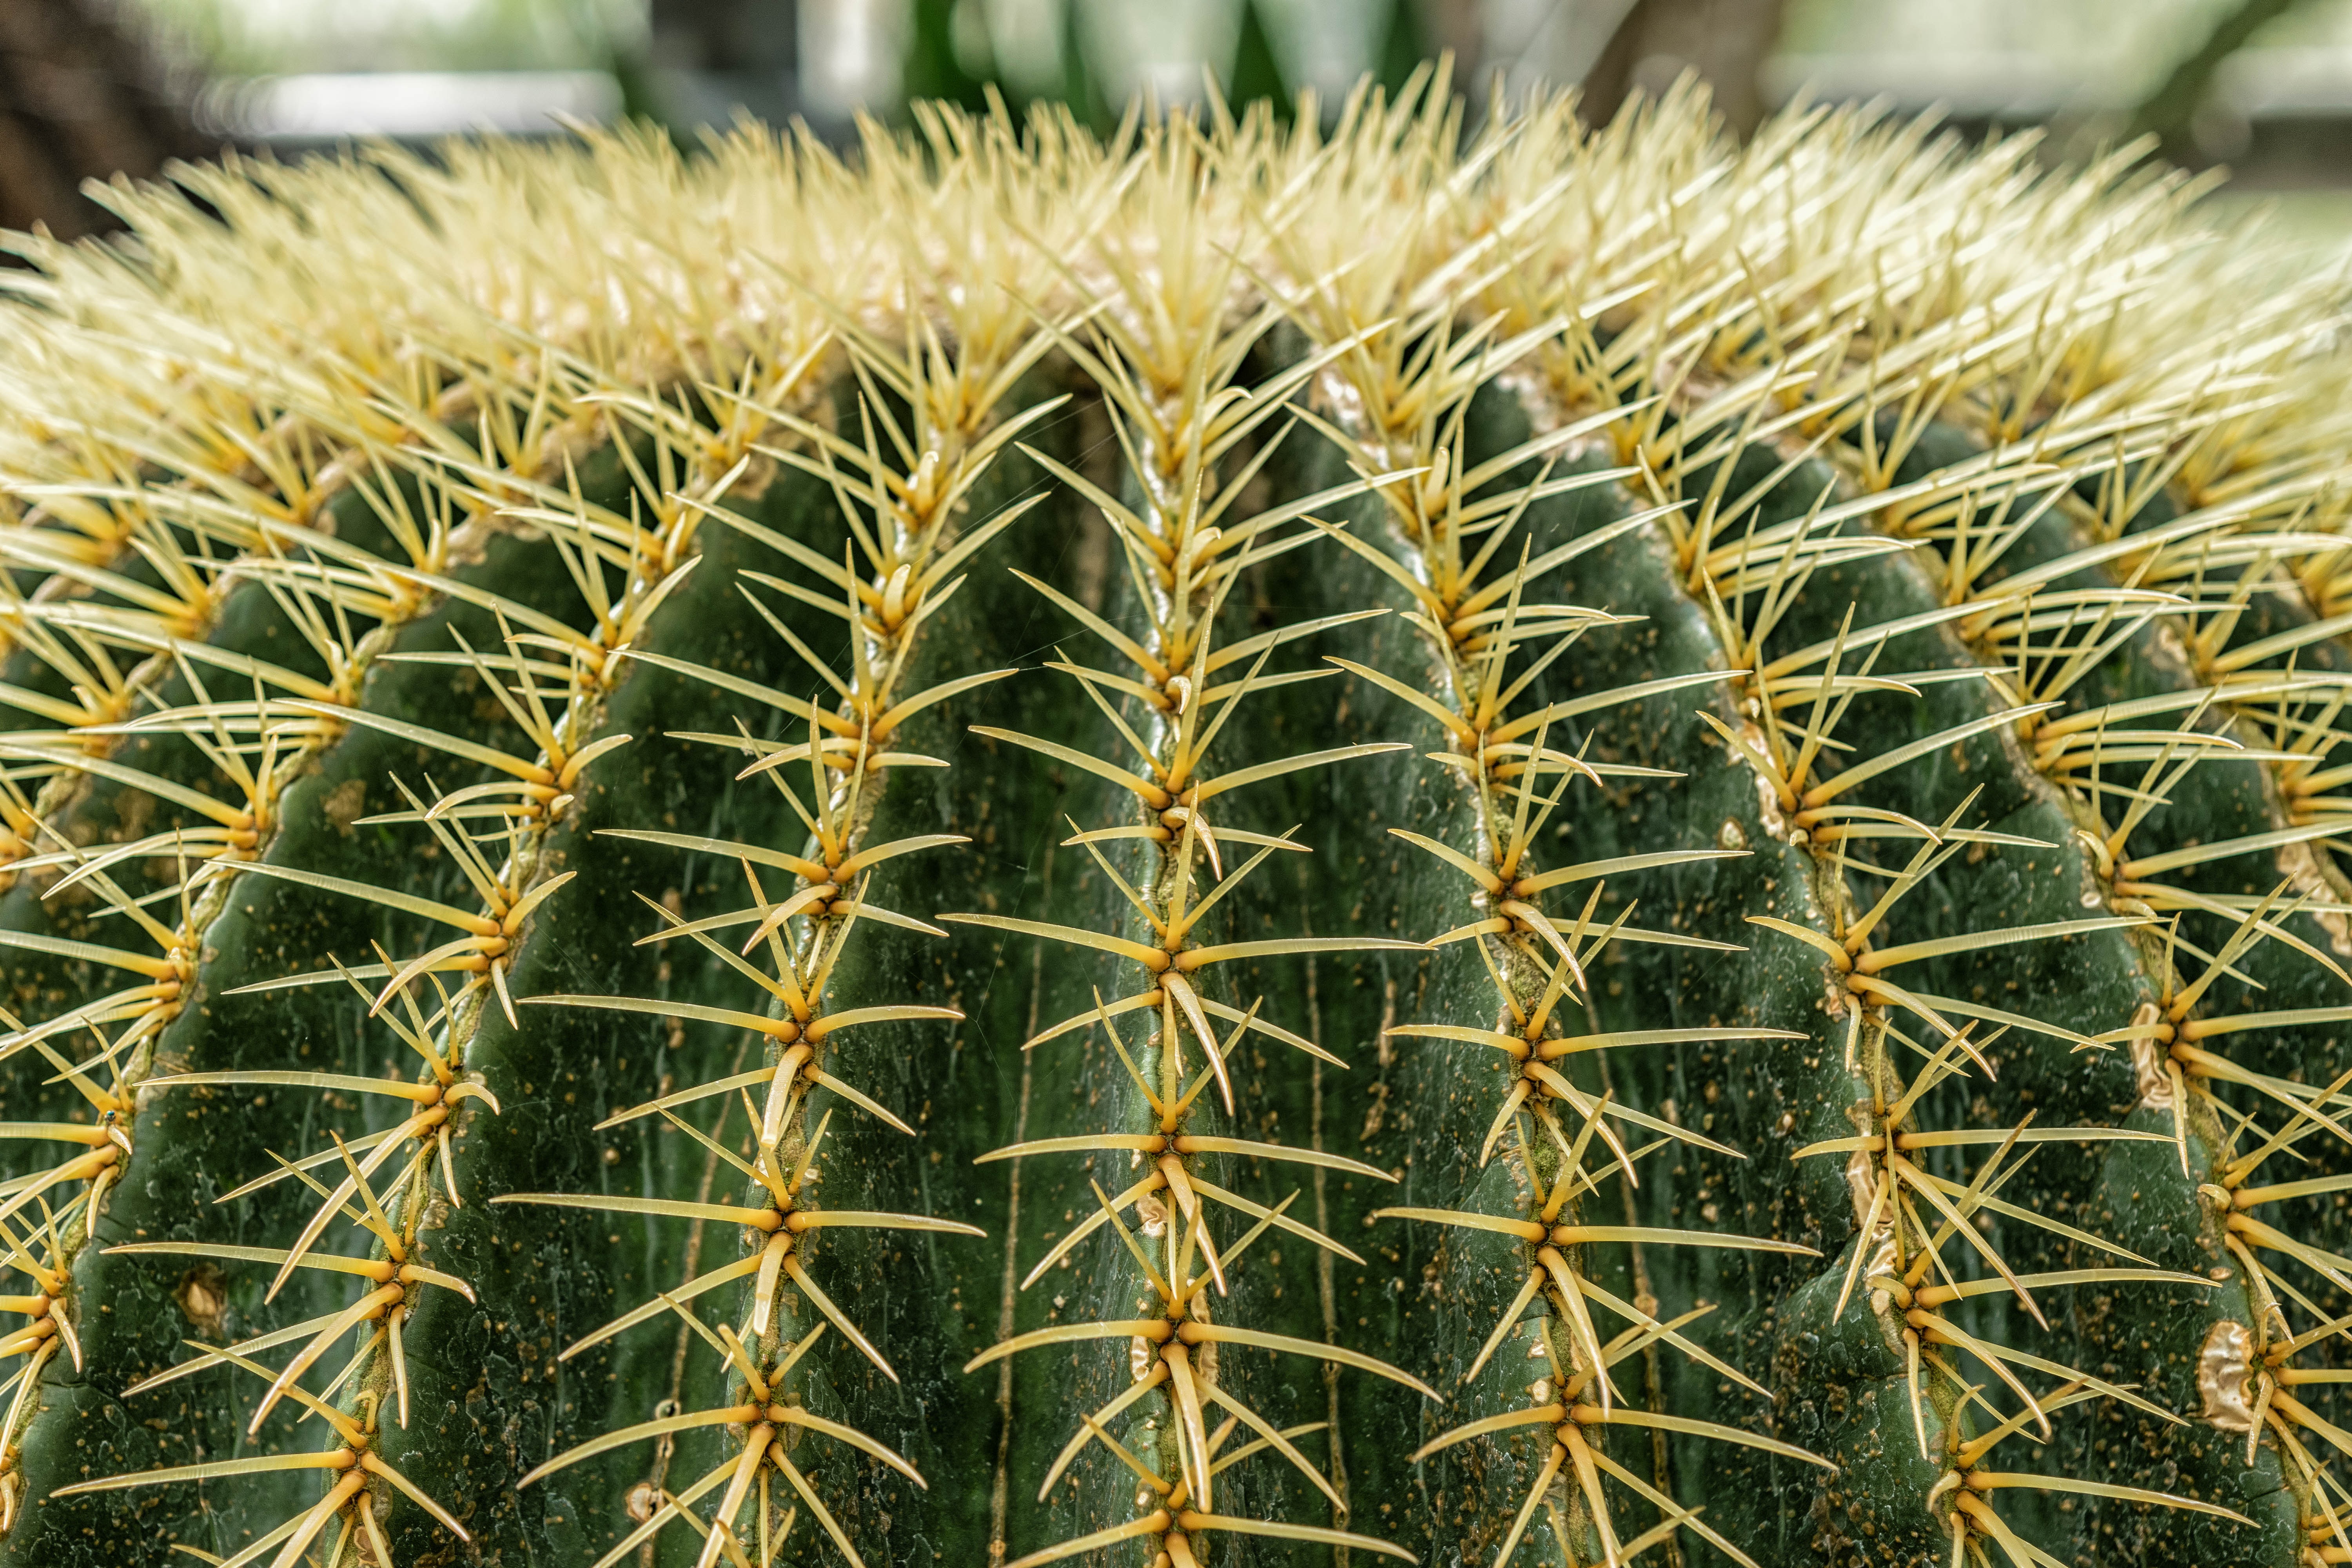
prickly, cactus, plant, desert, flower, green, botany, close, sting, flowering plant, plant stem, land plant, thorns spines and prickles, hedgehog cactus